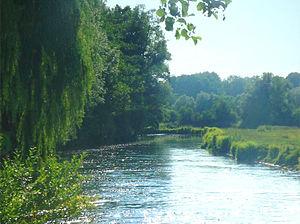
L'Authie près de Maintenay (Pas-de-Calais) http://aascalys.free.fr
L’Authie est un fleuve côtier du nord de la France qui se jette dans la Manche après un cours long de 108,18 kilomètres sis dans les départements de la Somme et du Pas-de-Calais, dans le bassin Artois-Picardie. Son cours, orienté ouest - nord-ouest, épouse la direction des autres fleuves côtiers du nord de la France, la Canche au nord, la Somme et la Bresle au sud.